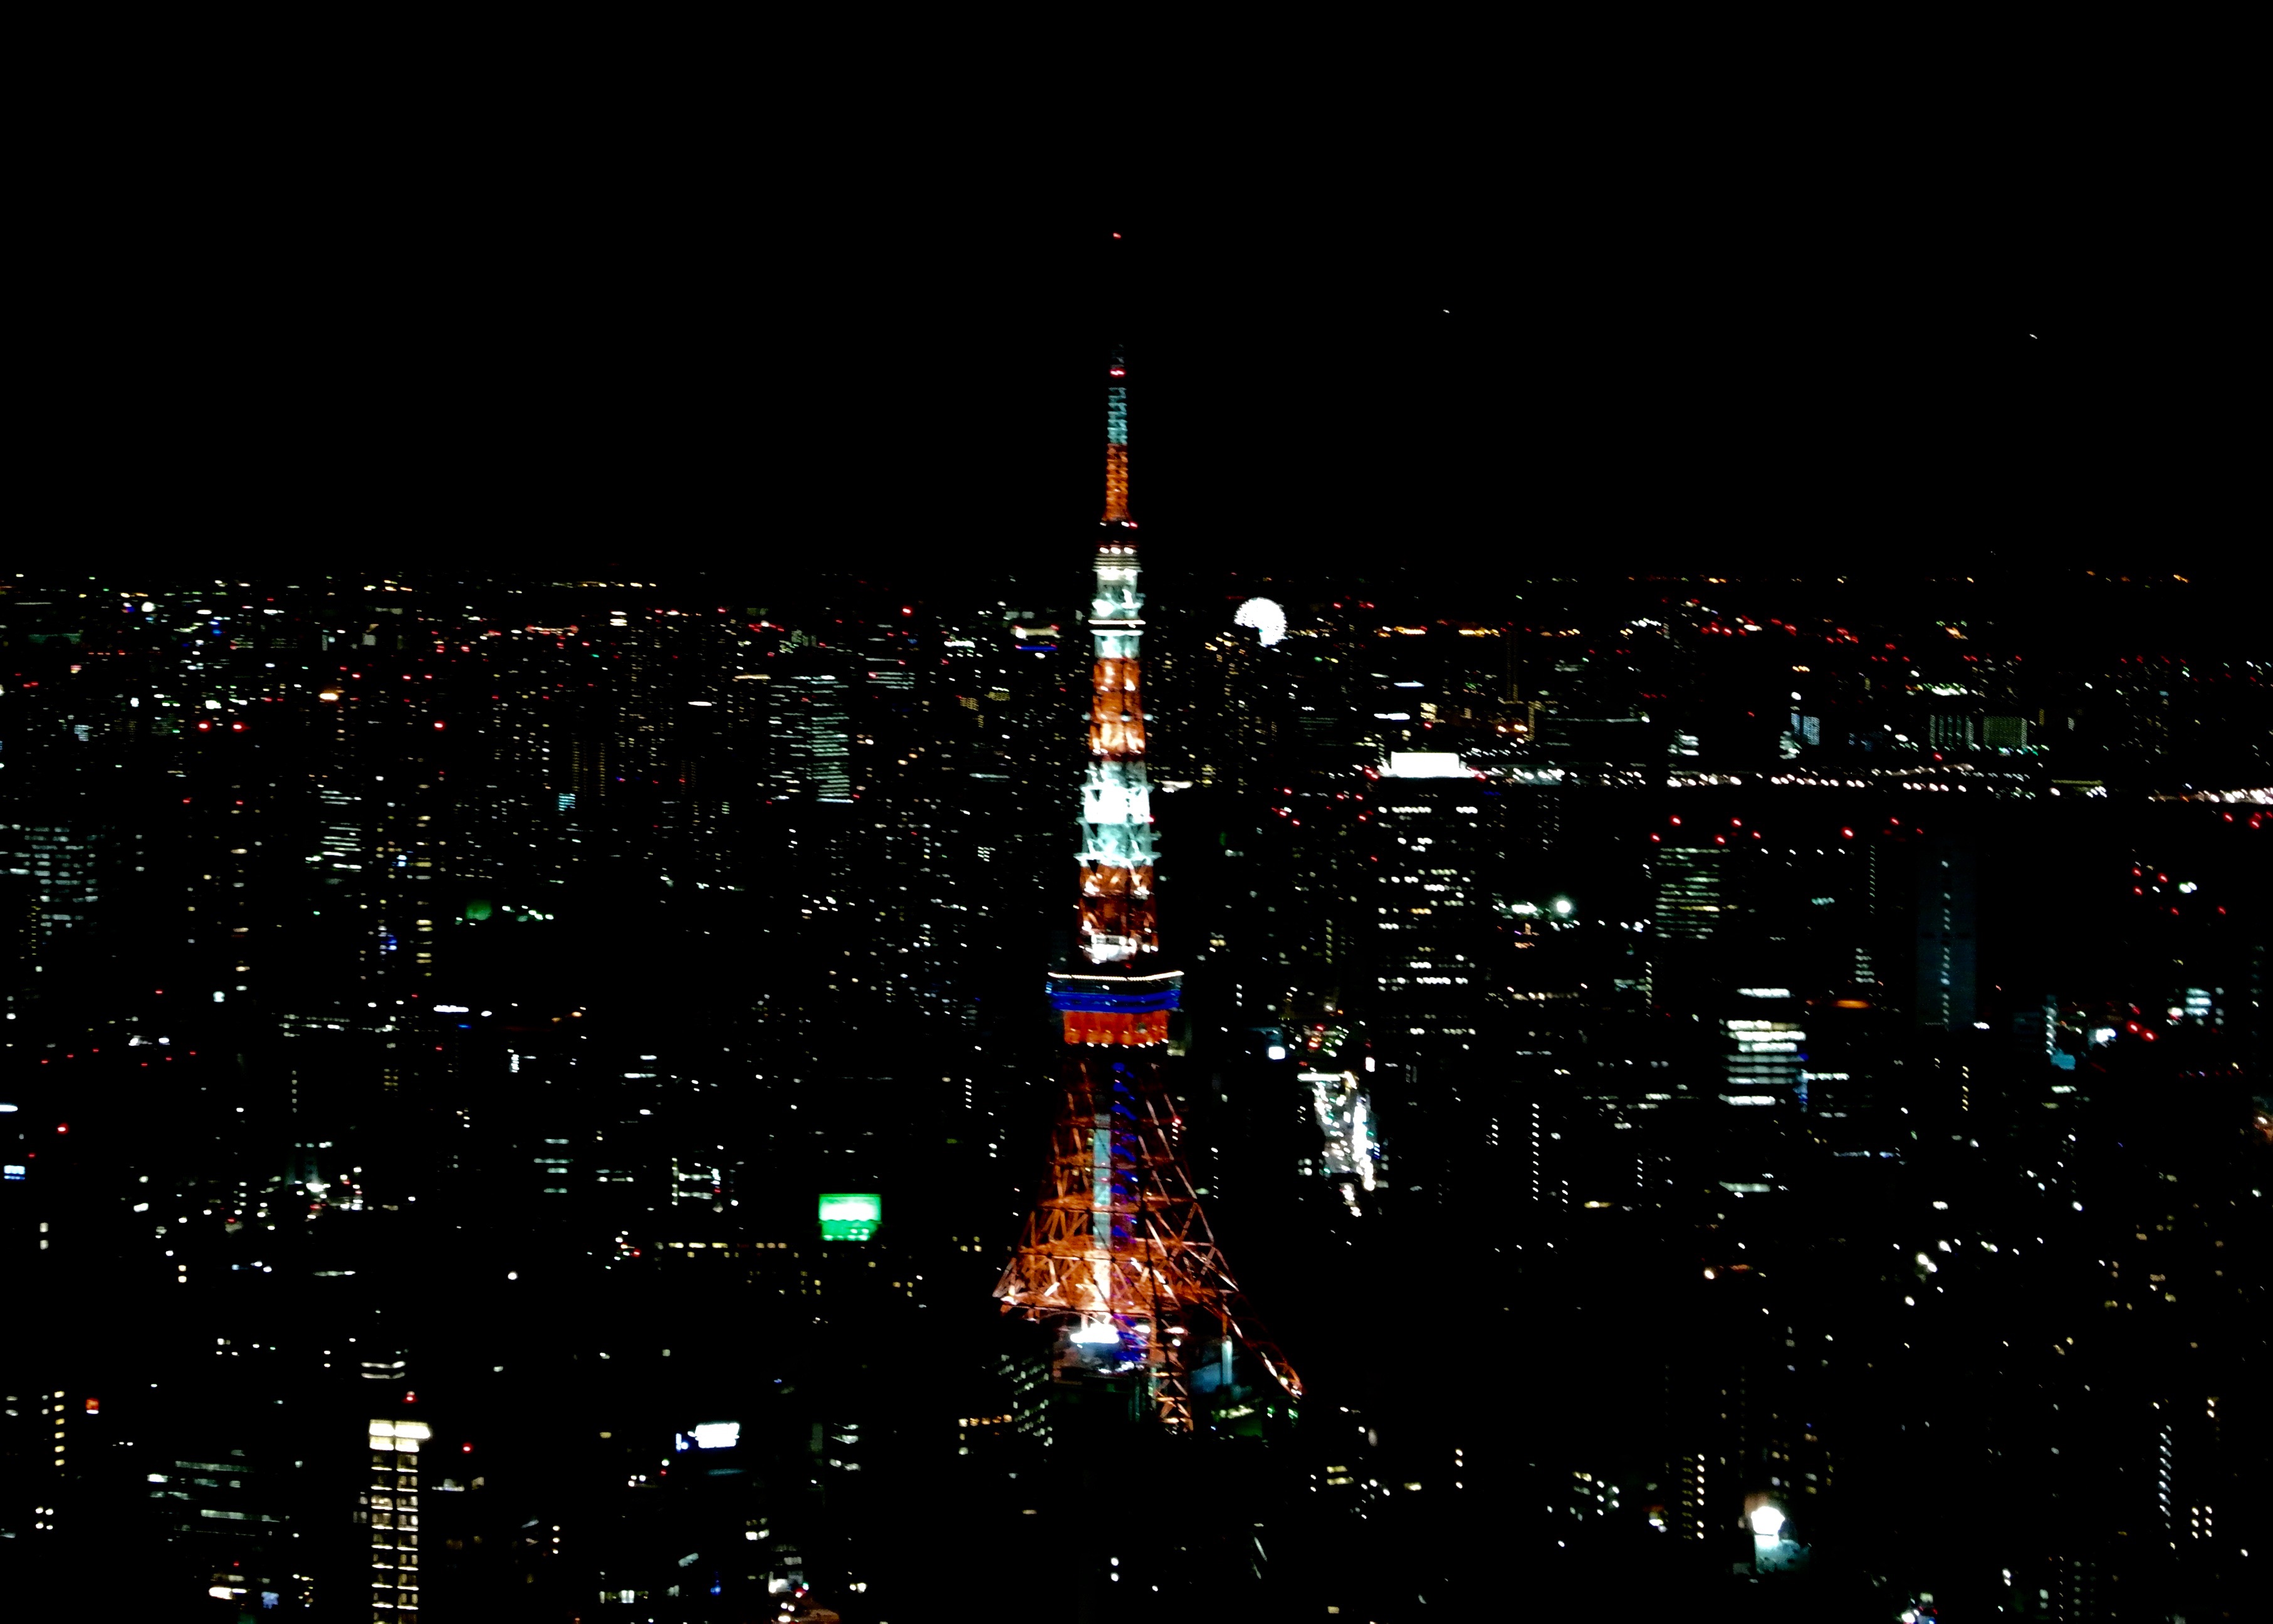
skyline, night, city, skyscraper, cityscape, tower, darkness, metropolis, human settlement, atmosphere of earth